Naval battle of Tarragona

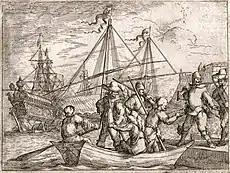
Vessels, galleys, and soldiers on board, circa 1634-1637. The Spanish fleet was composed exclusively of galleys, apart from a few brigantines (small rowing vessels).

As the situation inside Tarragona did not improve after the first relief, Philip IV of Spain, fearing another major blow to his forces in Catalonia, ordered to assemble a second, far bigger force, to force Sourdis to abandon his blockade and introduce soldiers and supplies into the town. The command of this new fleet was entrusted to the Duke of Maqueda, who sailed from Cádiz on 20 July and was joined by more vessels during his voyage along the Levantine coast. The Duke of Fernandina joined this force with his surviving galleys, increasing its strength to 35 sailing ships, 29 galleys and other vessels, up to 108 sail. Sourdis met this fleet off Tarragona on 18 August. The superior numbers of the Spaniards allowed them to flank the French vessels and batter Sourdis, inflicting major damage to two of his galleons. The Archbishop had no chance of victory and ordered the withdrawal.